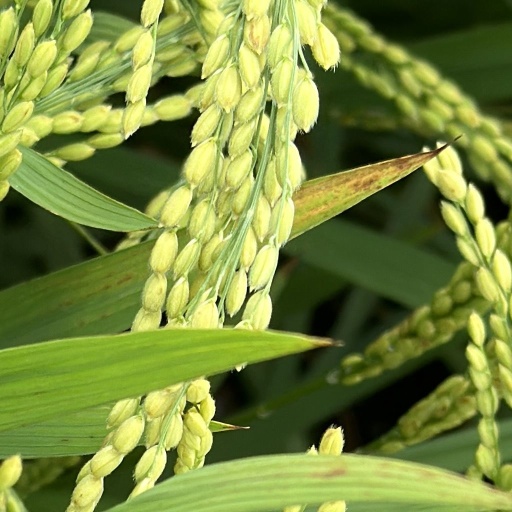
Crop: rice